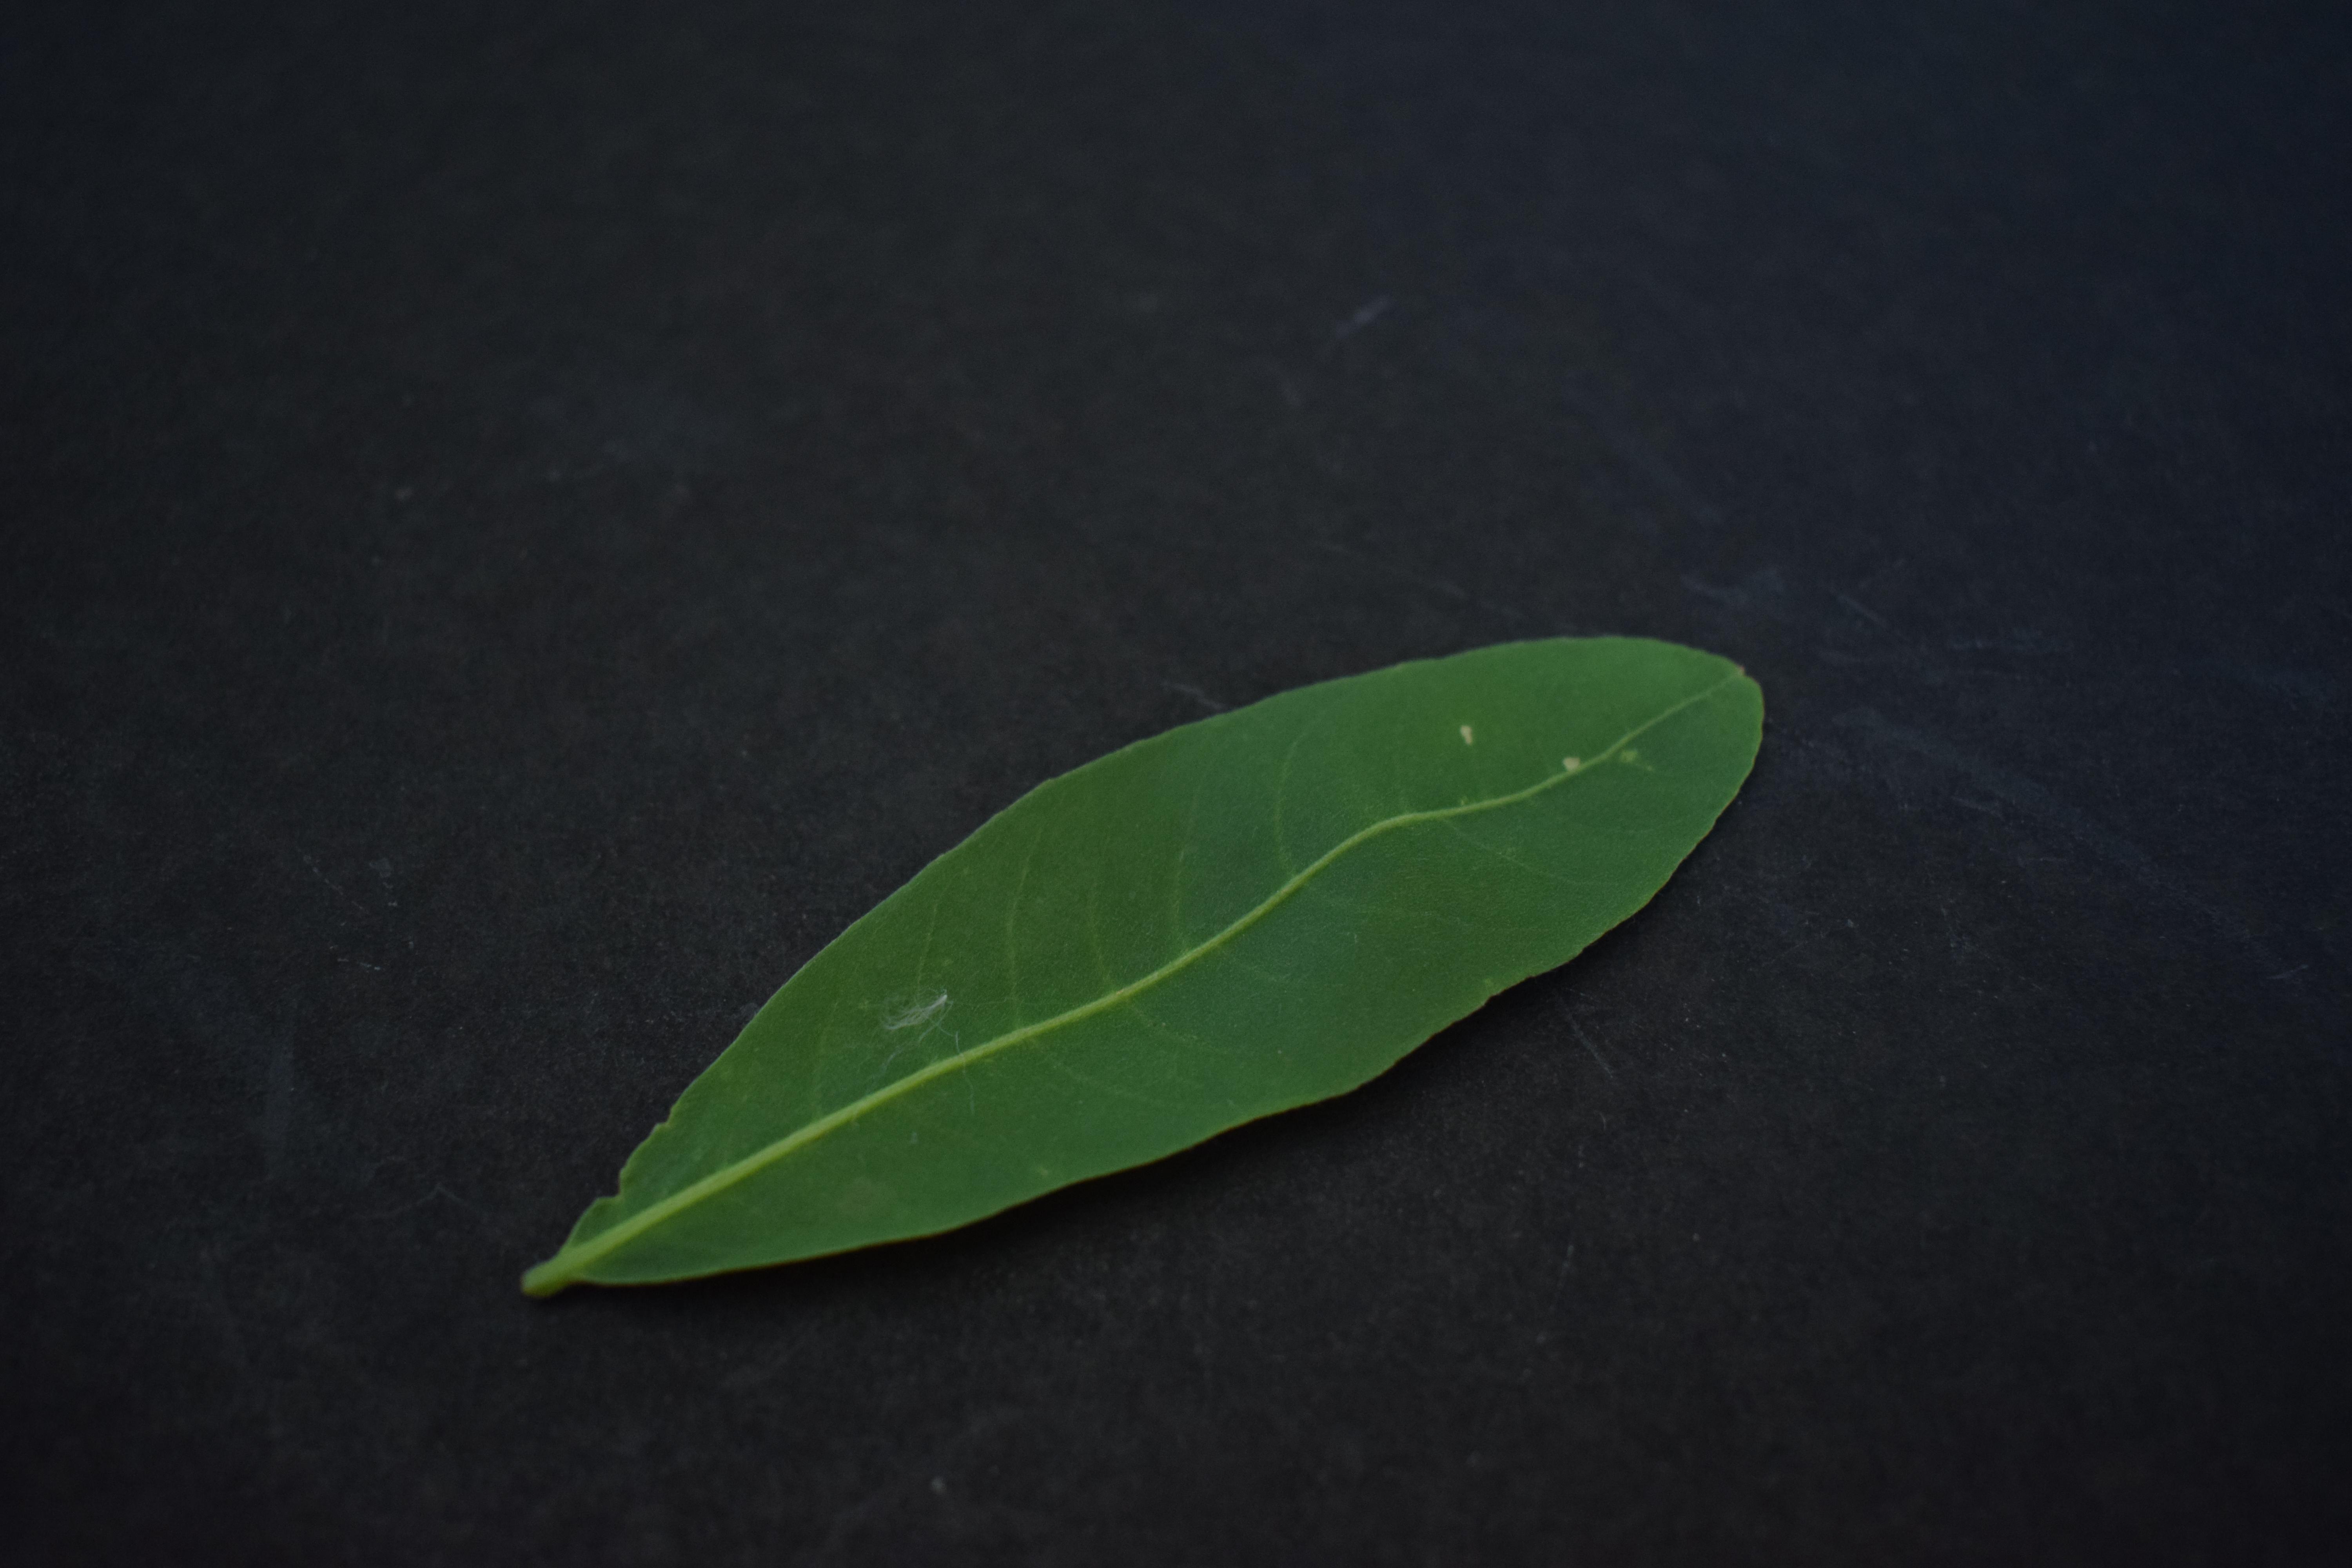
Plant species: Arjun